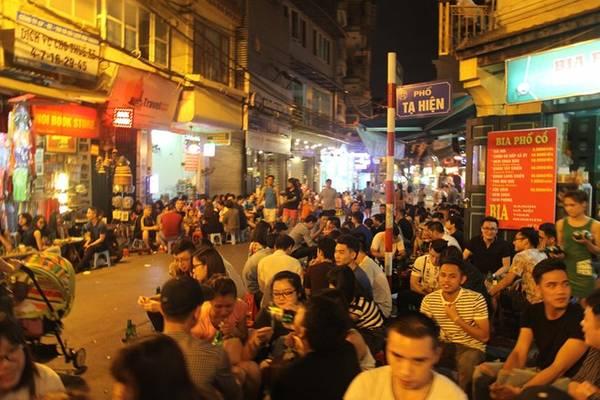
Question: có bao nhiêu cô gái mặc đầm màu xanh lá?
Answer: có một cô gái mặc đầm màu xanh lá